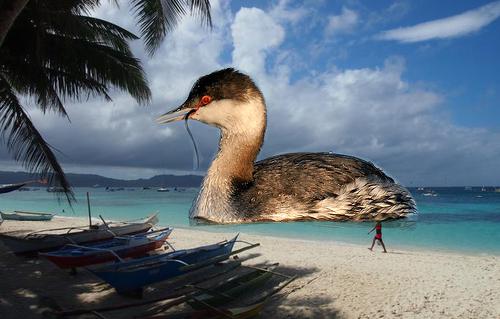
Bird species: Horned_Grebe
Bird type: waterbird
Background: water